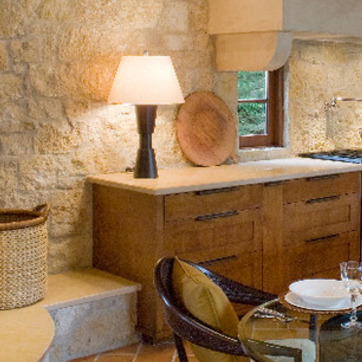
Material: polishedstone